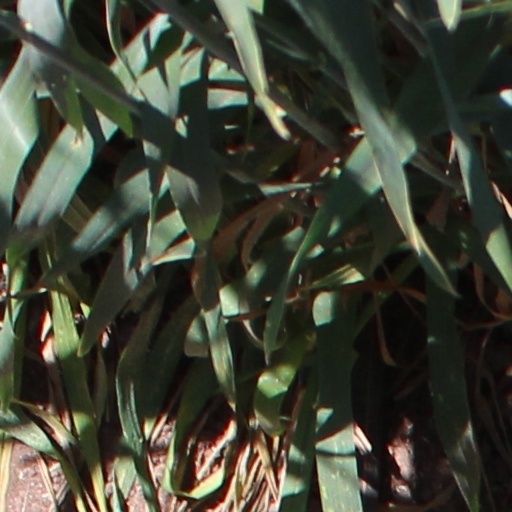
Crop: wheat